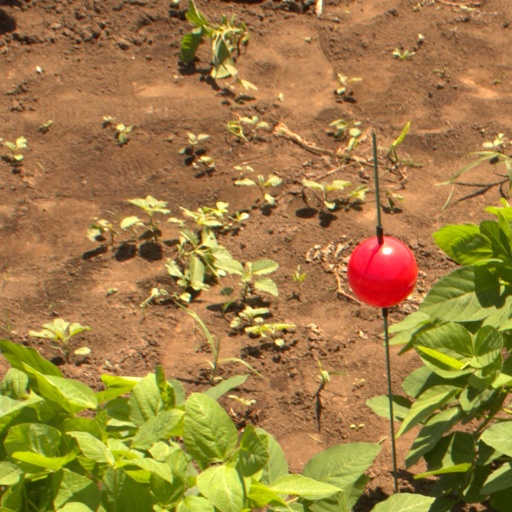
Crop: soybean